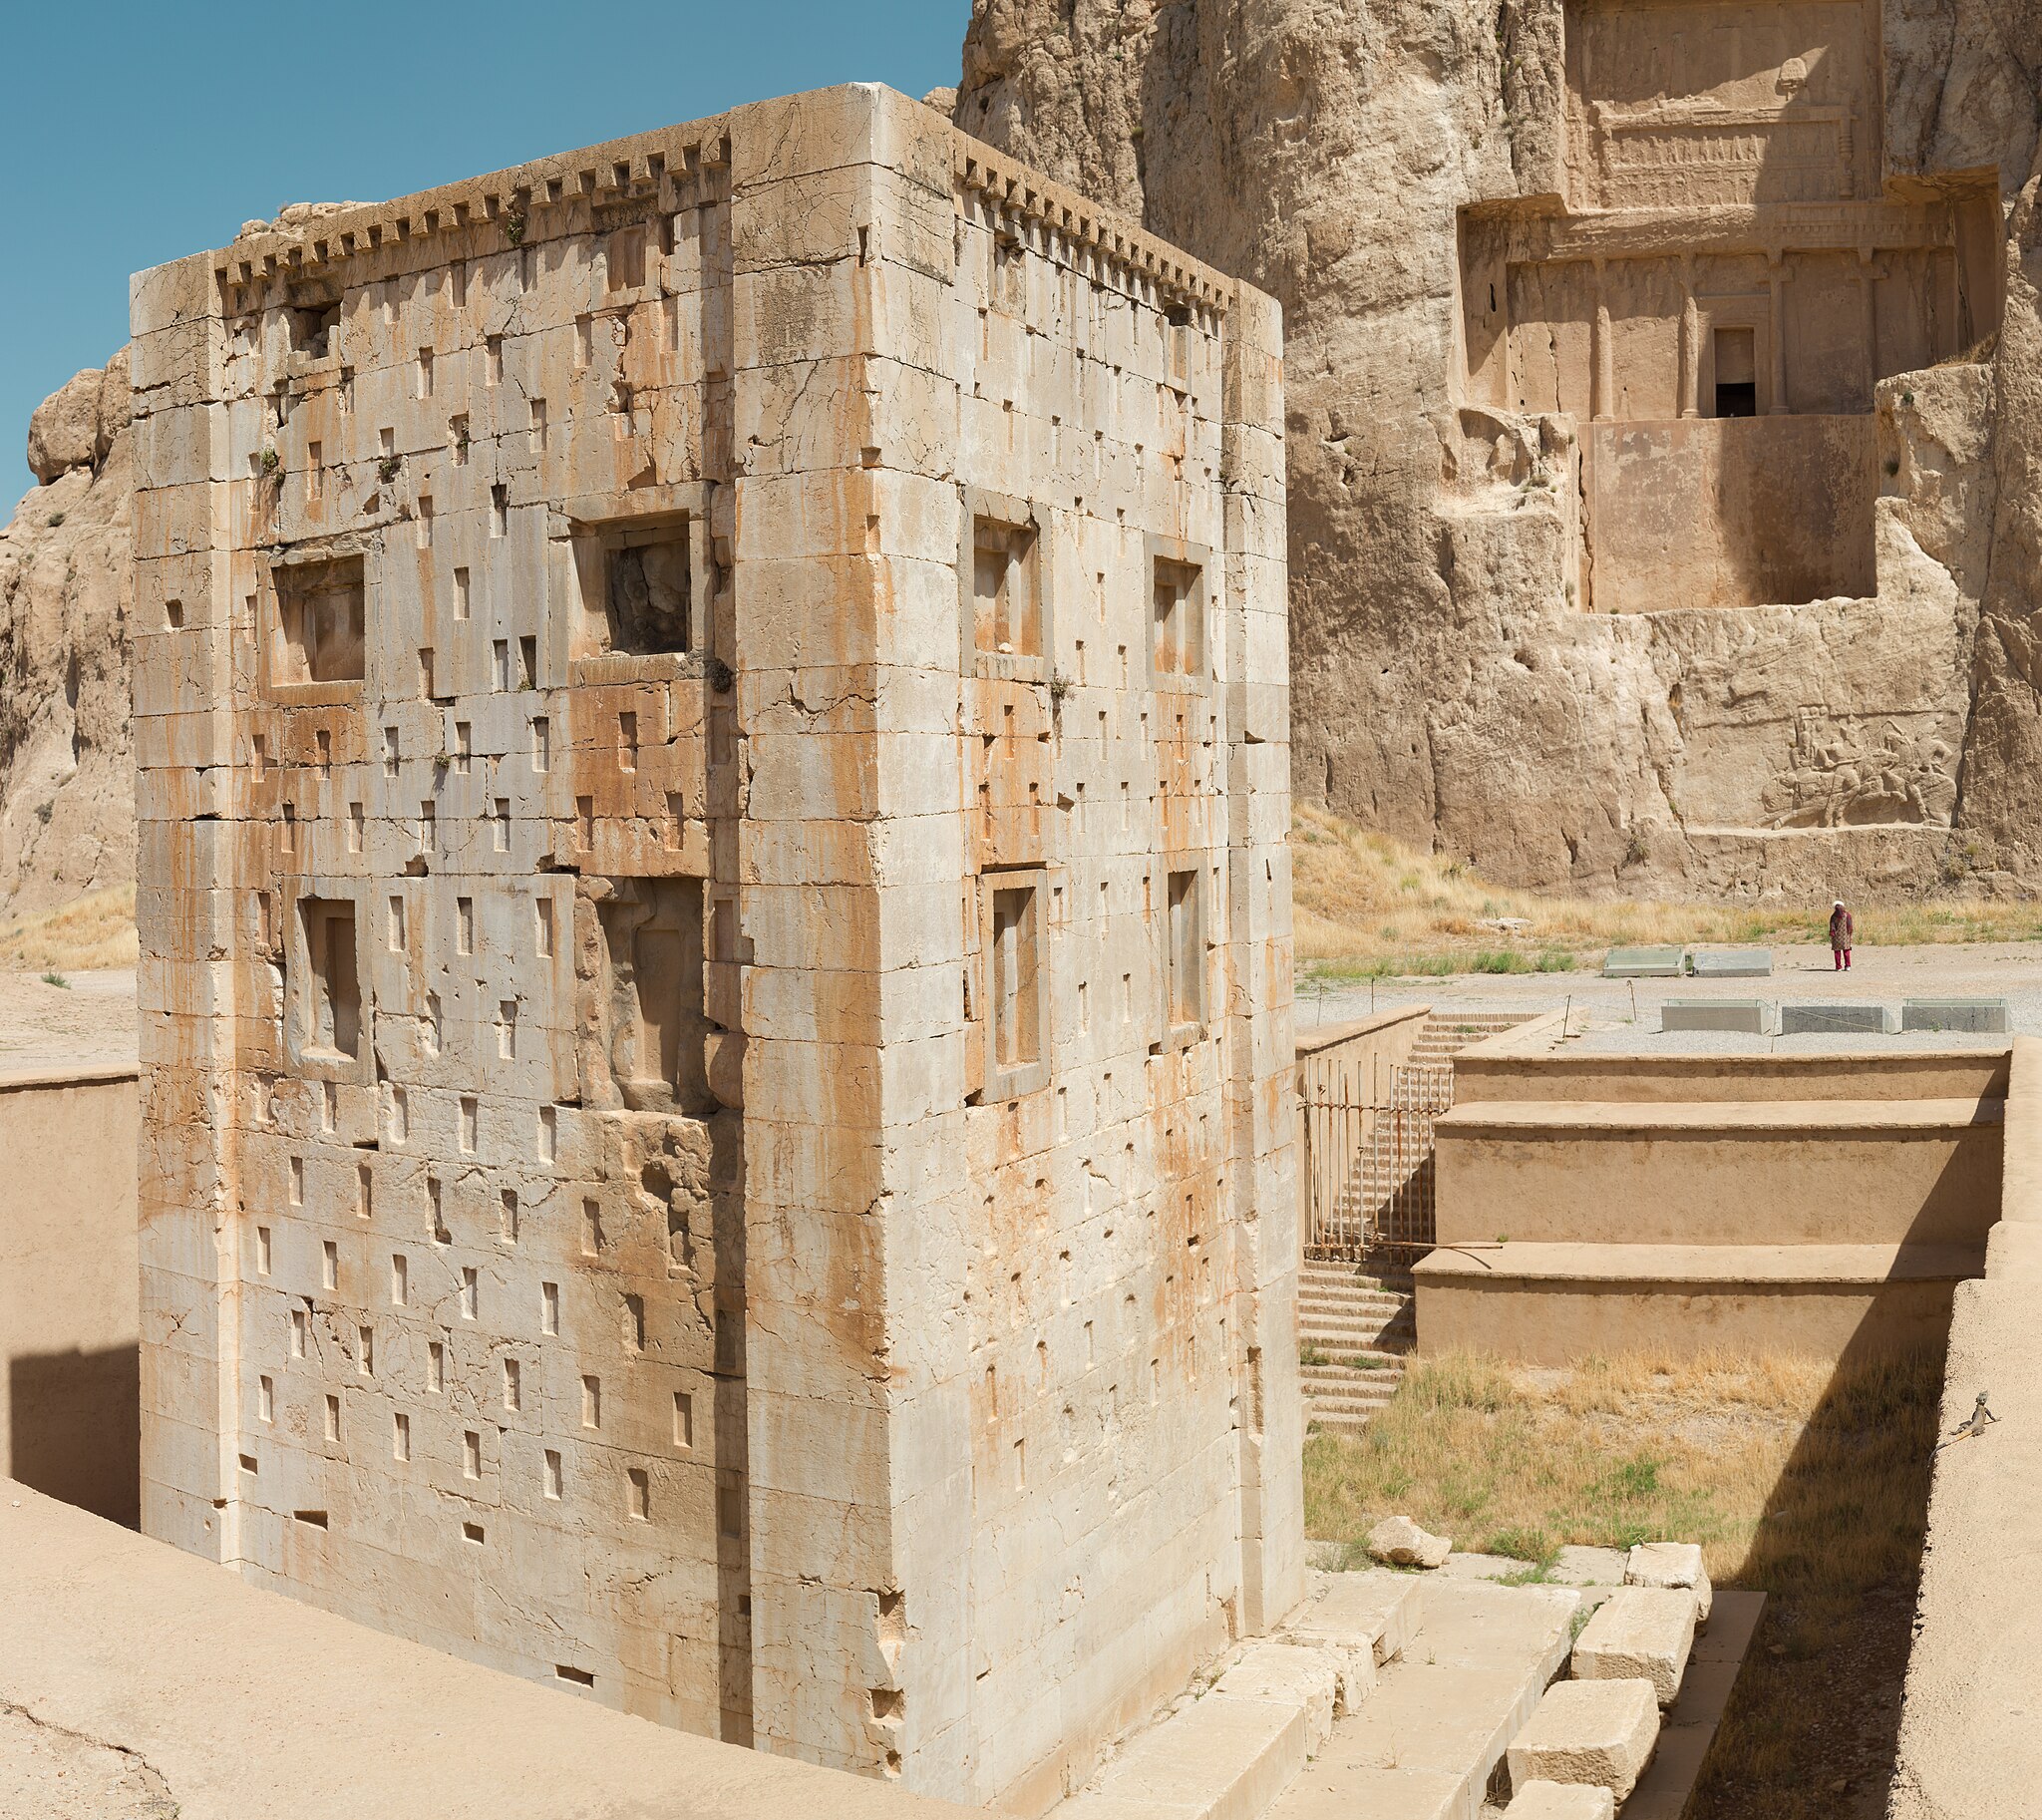
Title: Ka'ba-ye Zartosht
Date: 2017-05-15 11:33:42
Categories: Ka'ba-ye Zartosht, Images from Wiki Loves Monuments 2018, Self-published work, Large images, Cultural heritage monuments in Iran with known IDs, Uploaded via Campaign:wlm-ir, Images from Wiki Loves Monuments in Marvdasht, Iran photographs taken on 2017-05-15, Images from Wiki Loves Monuments 2018 in Iran